Division No. 10, Manitoba

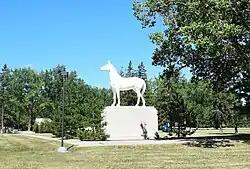
White horse statue in the Rural Municipality of St. François Xavier

Manitoba Community Profiles: Whitehorse Plains